BBC Sport

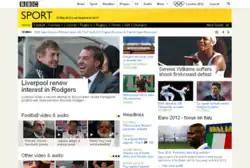
BBC Sport website as it appeared in May 2012

BBC Sport operates a sub-site of BBC Online which supplements the television and radio services of the department. The website features scores and analysis from a variety of sports including those not broadcast by the BBC. The site also includes news stories related to teams or particular sports and live broadcast coverage of some sports.